Bordesholm station

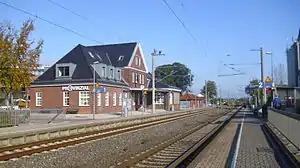

Bordesholm station is a passenger station in the centre of Bordesholm (in the district of Rendsburg-Eckernförde) in the German state of Schleswig-Holstein. It is on the Hamburg-Altona–Kiel railway. The station is now mainly used by commuters.